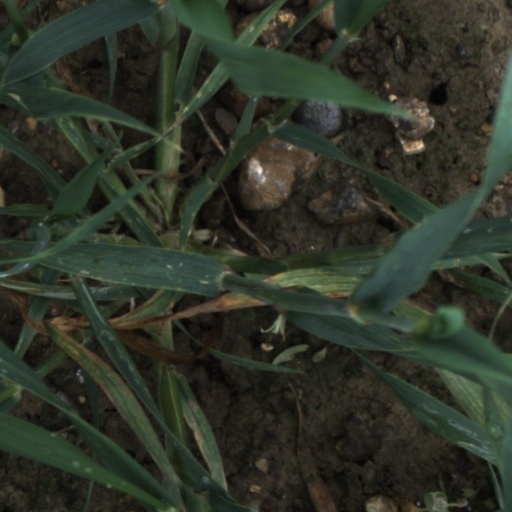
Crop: wheat